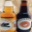
Label: bottle